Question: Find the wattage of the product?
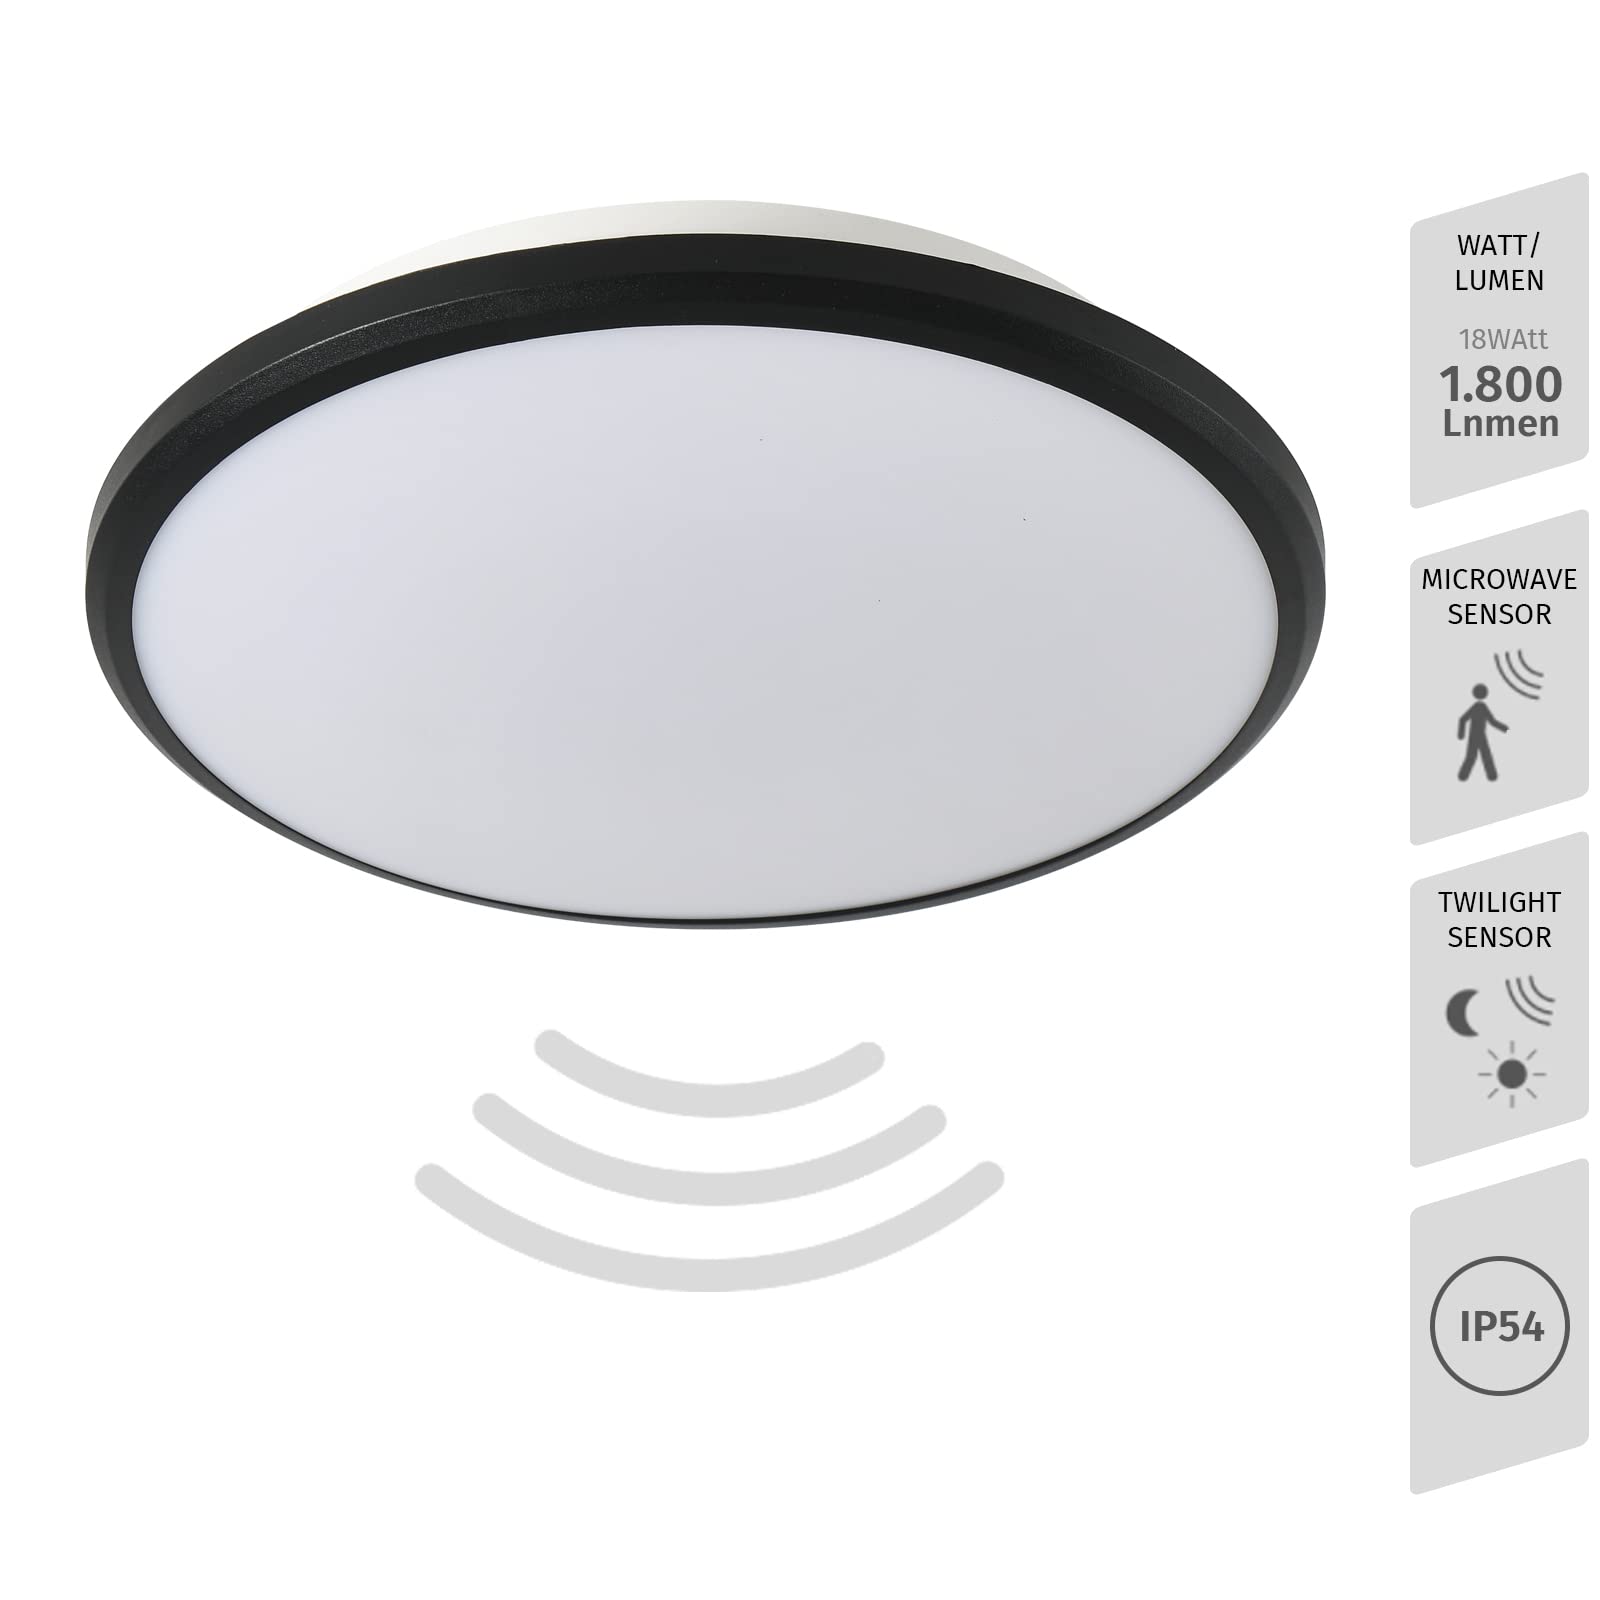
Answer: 18.0 watt